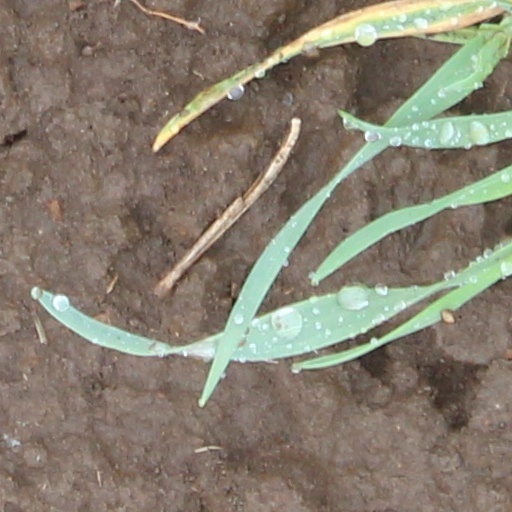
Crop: wheat